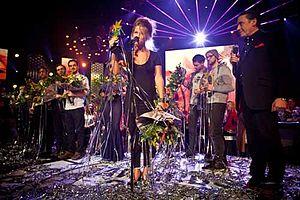
Chaque année, les prix European Border Breakers Awards récompensent le succès de dix artistes ou groupes émergents qui ont trouvé un public en dehors de leur pays grâce à leur premier album distribué internationalement au cours de l'année écoulée. Parmi les lauréats précédents, citons Adele, Dolores O'Riordan, Tokio Hotel, The Baseballs, Zaz, Lykke Li, Milow, Katie Melua, Damien Rice, Caro Emerald, Stromae ou encore Mumford and Sons.